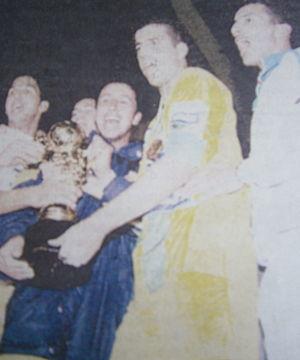
La JSK reçoit le trophée de la Coupe de la CAF à Tizi-Ouzou, après la finale retour remporté face aux égyptiens de l'Ismaïly SC.
La Jeunesse sportive de Kabylie, couramment abrégé en JS Kabylie ou JSK, est un club algérien de football basé à Tizi Ouzou, fondé officiellement le 2 août 1946.
Cet article présente les différentes performances des clubs algériens de football dans les compétitions officielles régies par la CAF. Cet article traite également des parcours de chaque club engagé suivant les saisons et en détail des finales disputées.